Hire Benakal

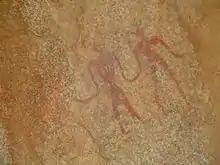
Cave painting

Pottery from the Neolithic period has been found at the site. Pre-megalithic implements, iron slag, and pottery from the Neolithic, megalithic and early historic periods have been identified. Iron implements, a common megalithic period find in South India, is also found at the Hirebenakal site.